Mate Boban

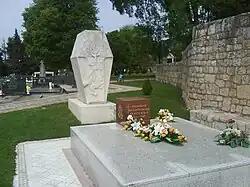
Boban's grave in Gorica

In September 1992, Boban said that "We want an independent Bosnia and Herzegovina, a joint state of three nations in which, like others, Croats will be sovereign". In October 1992, he emphasized that Bosnia and Herzegovina should consist of three constituent units that would be split into several regions. On 14 November, Boban became the president of HDZ BiH.